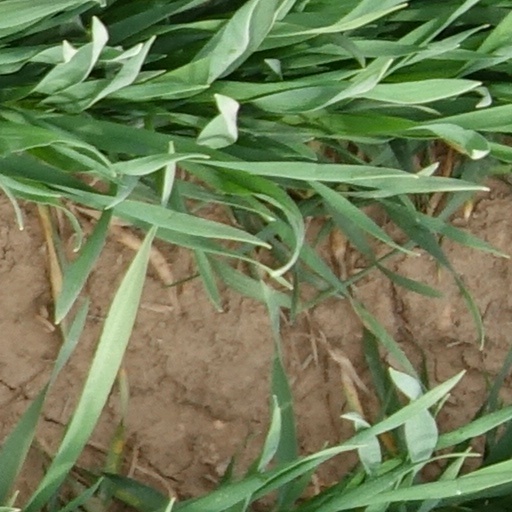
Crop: wheat